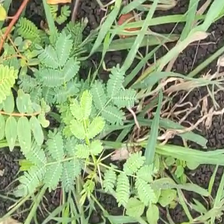
Weed species: Dwarf_cassia_(Chamaecrista pumila)